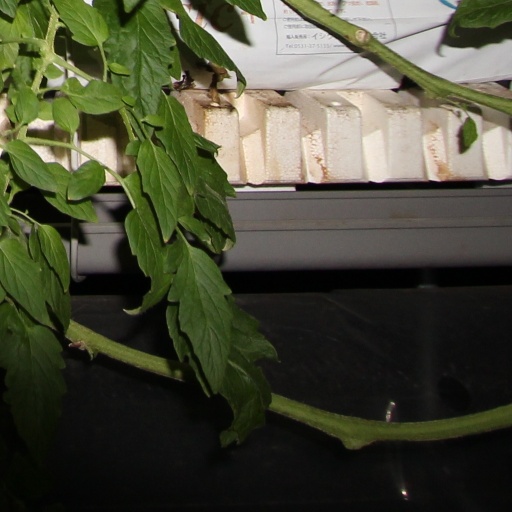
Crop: tomato